Intraplate volcanism

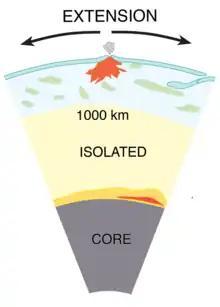
Schematic of the plate theory. Mid-blue: lithosphere; light-blue/green: inhomogeneous upper mantle; yellow: lower mantle; orange/red: core-mantle boundary. Lithospheric extension enables pre-existing melt (red) to rise.

The plate theory attributes all volcanic activity on Earth, even that which appears superficially to be anomalous, to the operation of plate tectonics. According to the plate theory, the principal cause of volcanism is extension of the lithosphere. Extension of the lithosphere is a function of the lithospheric stress field. The global distribution of volcanic activity at a given time reflects the contemporaneous lithospheric stress field, and changes in the spatial and temporal distribution of volcanoes reflect changes in the stress field. The main factors governing the evolution of the stress field are: